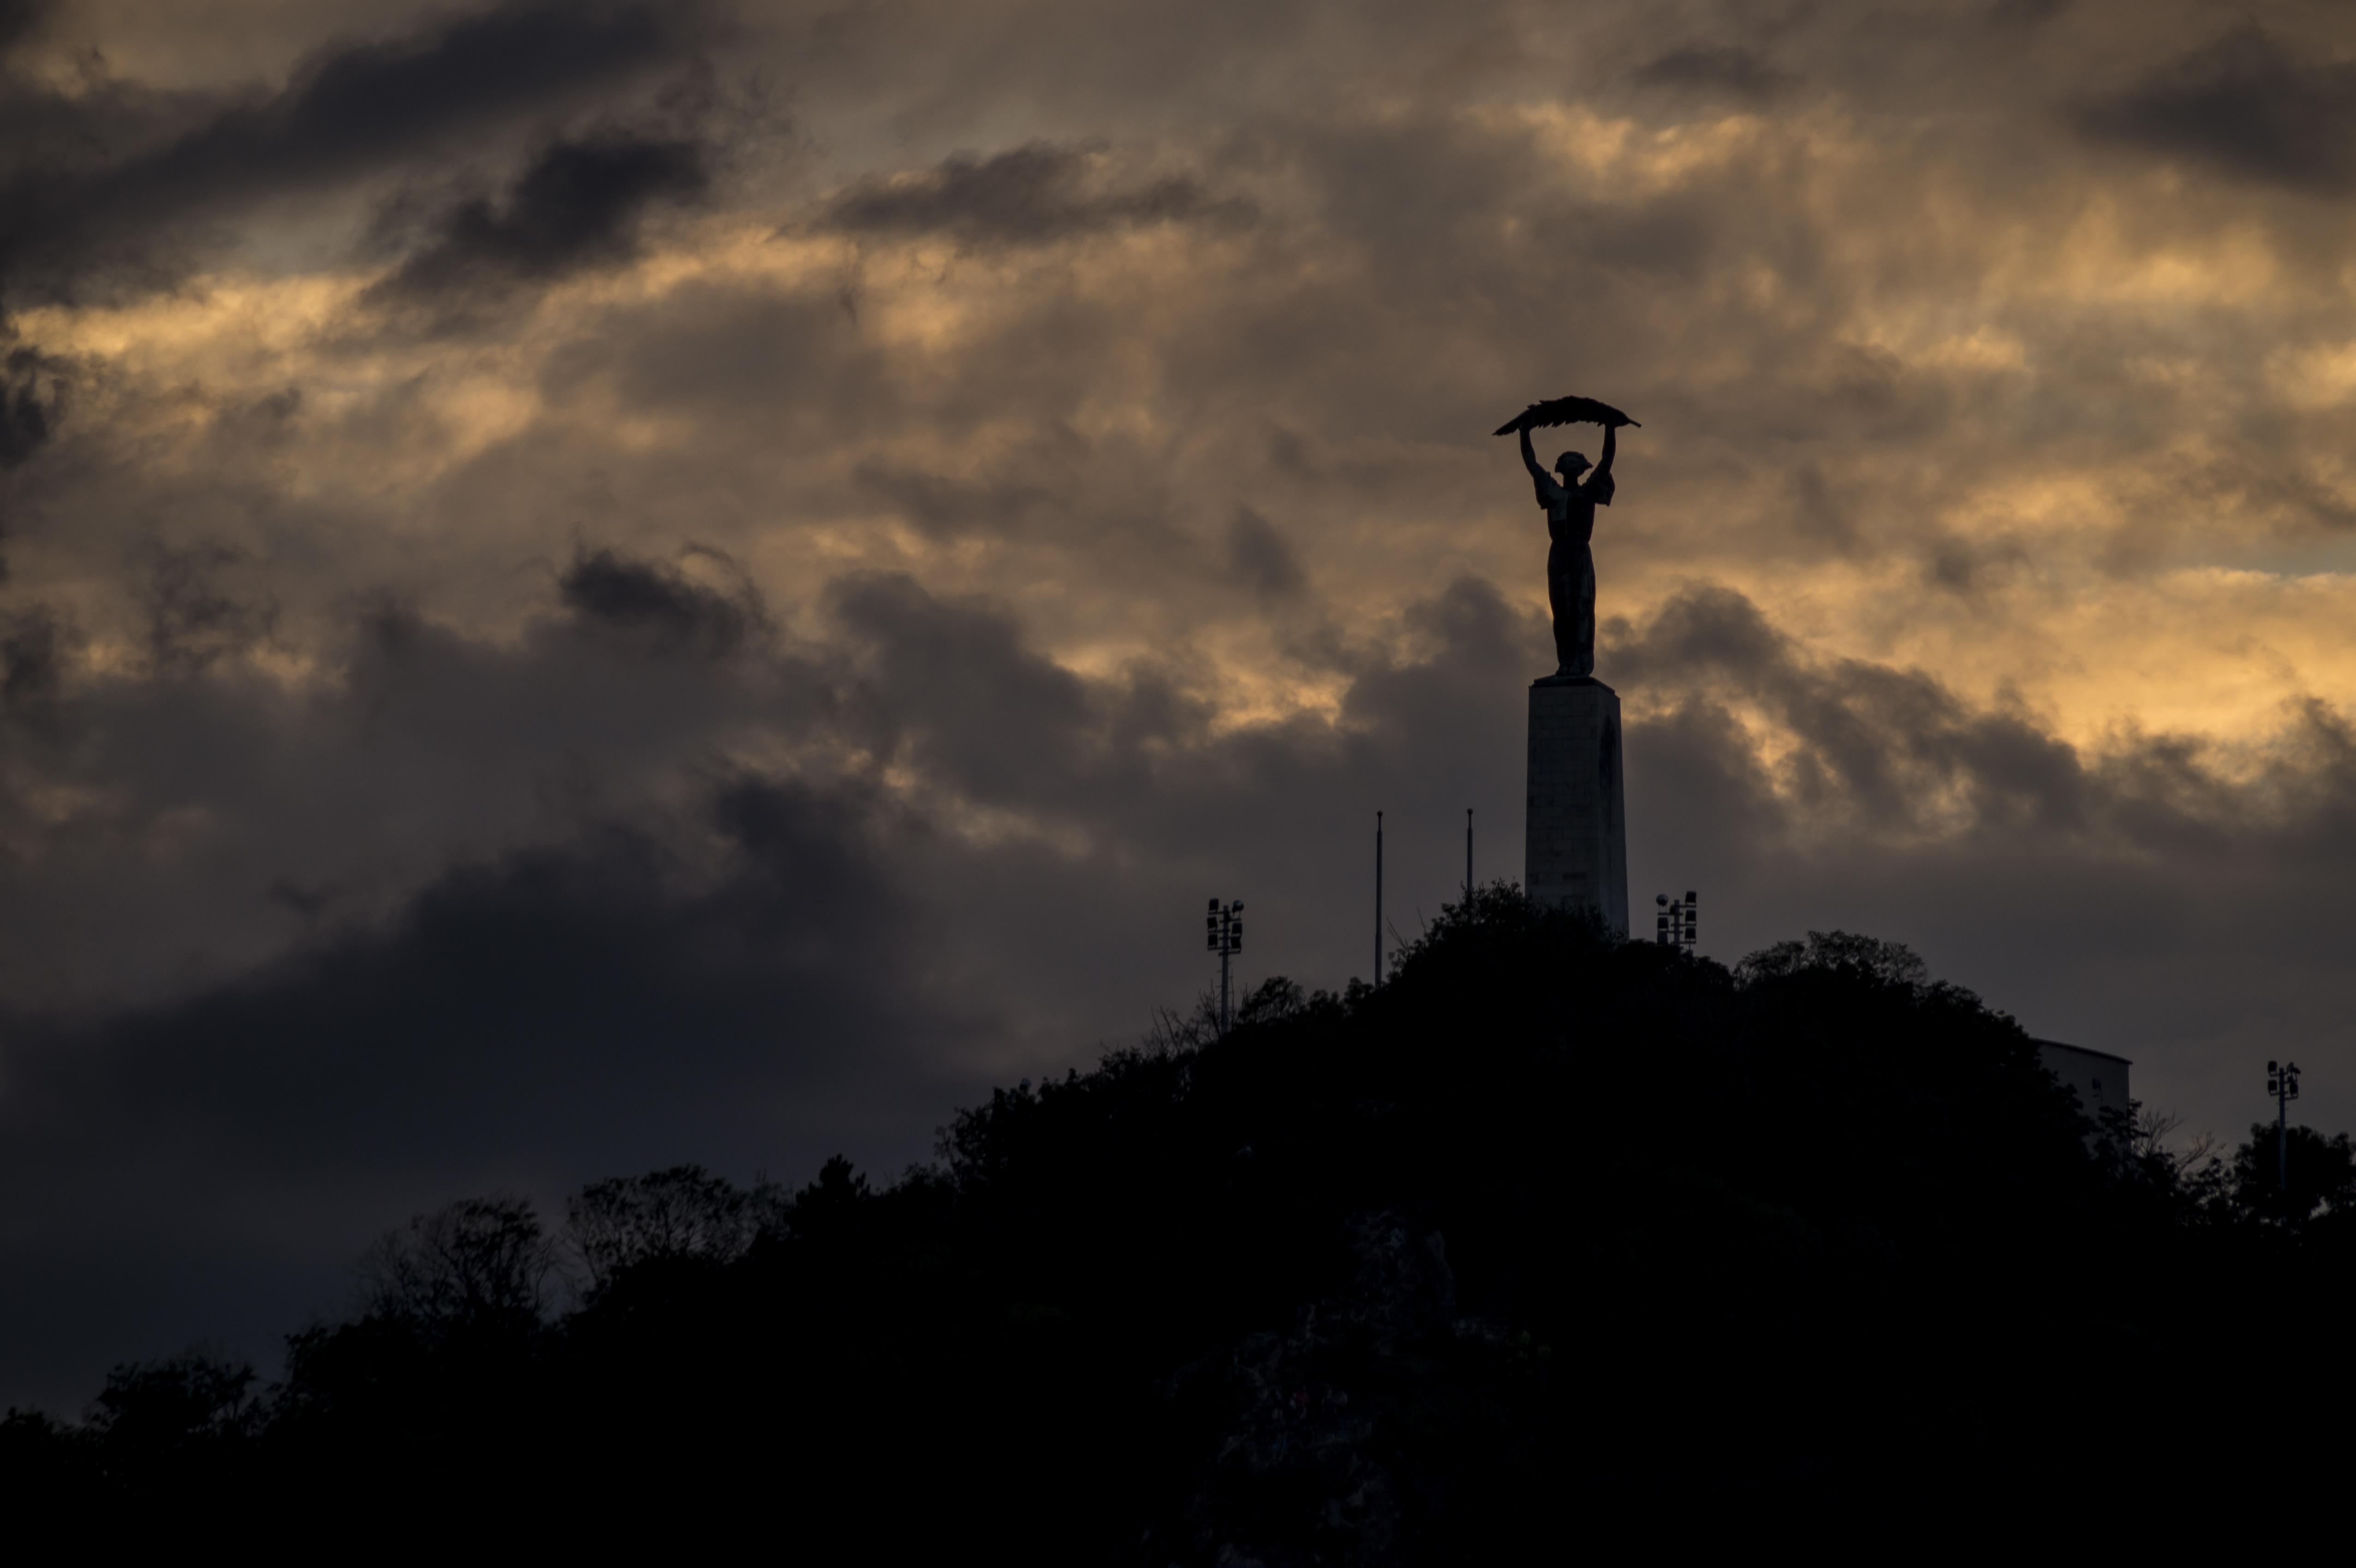
landscape, horizon, silhouette, light, cloud, sky, sun, sunrise, sunset, night, sunlight, morning, view, dawn, city, atmosphere, cityscape, dusk, evening, tower, weather, darkness, capital, budapest, hungary, meteorological phenomenon, atmospheric phenomenon